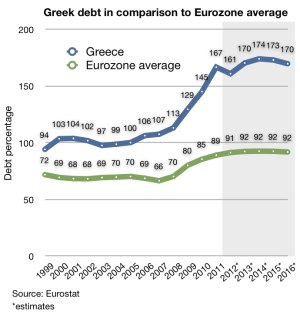
Grækenlands gældskrise / Krisens forløb
Grækenlands statsgæld 1999-2010 (plus forventet udvikling frem til 2016 udtrykt i % af BNP
Grækenlands gældskrise er en del af den europæiske gældskrise, der blev udløst af den store recession. Grækenland blev ramt særligt hårdt på grund af strukturelle svagheder i økonomien kombineret med mange års gældsætning som følge af konstante underskud i statsregnskabet.